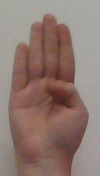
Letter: kaaf